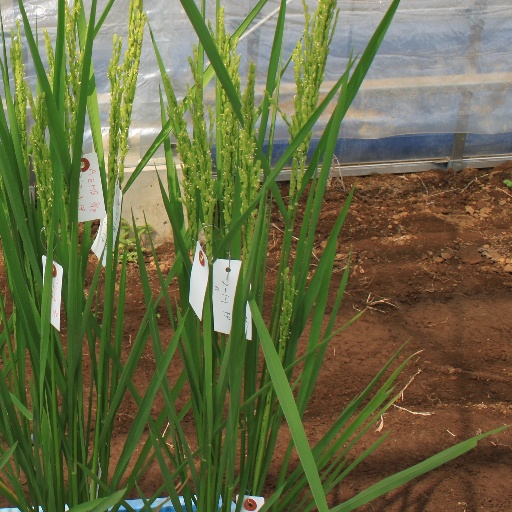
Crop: rice